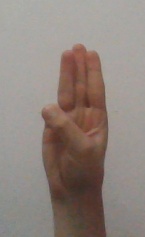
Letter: thaa